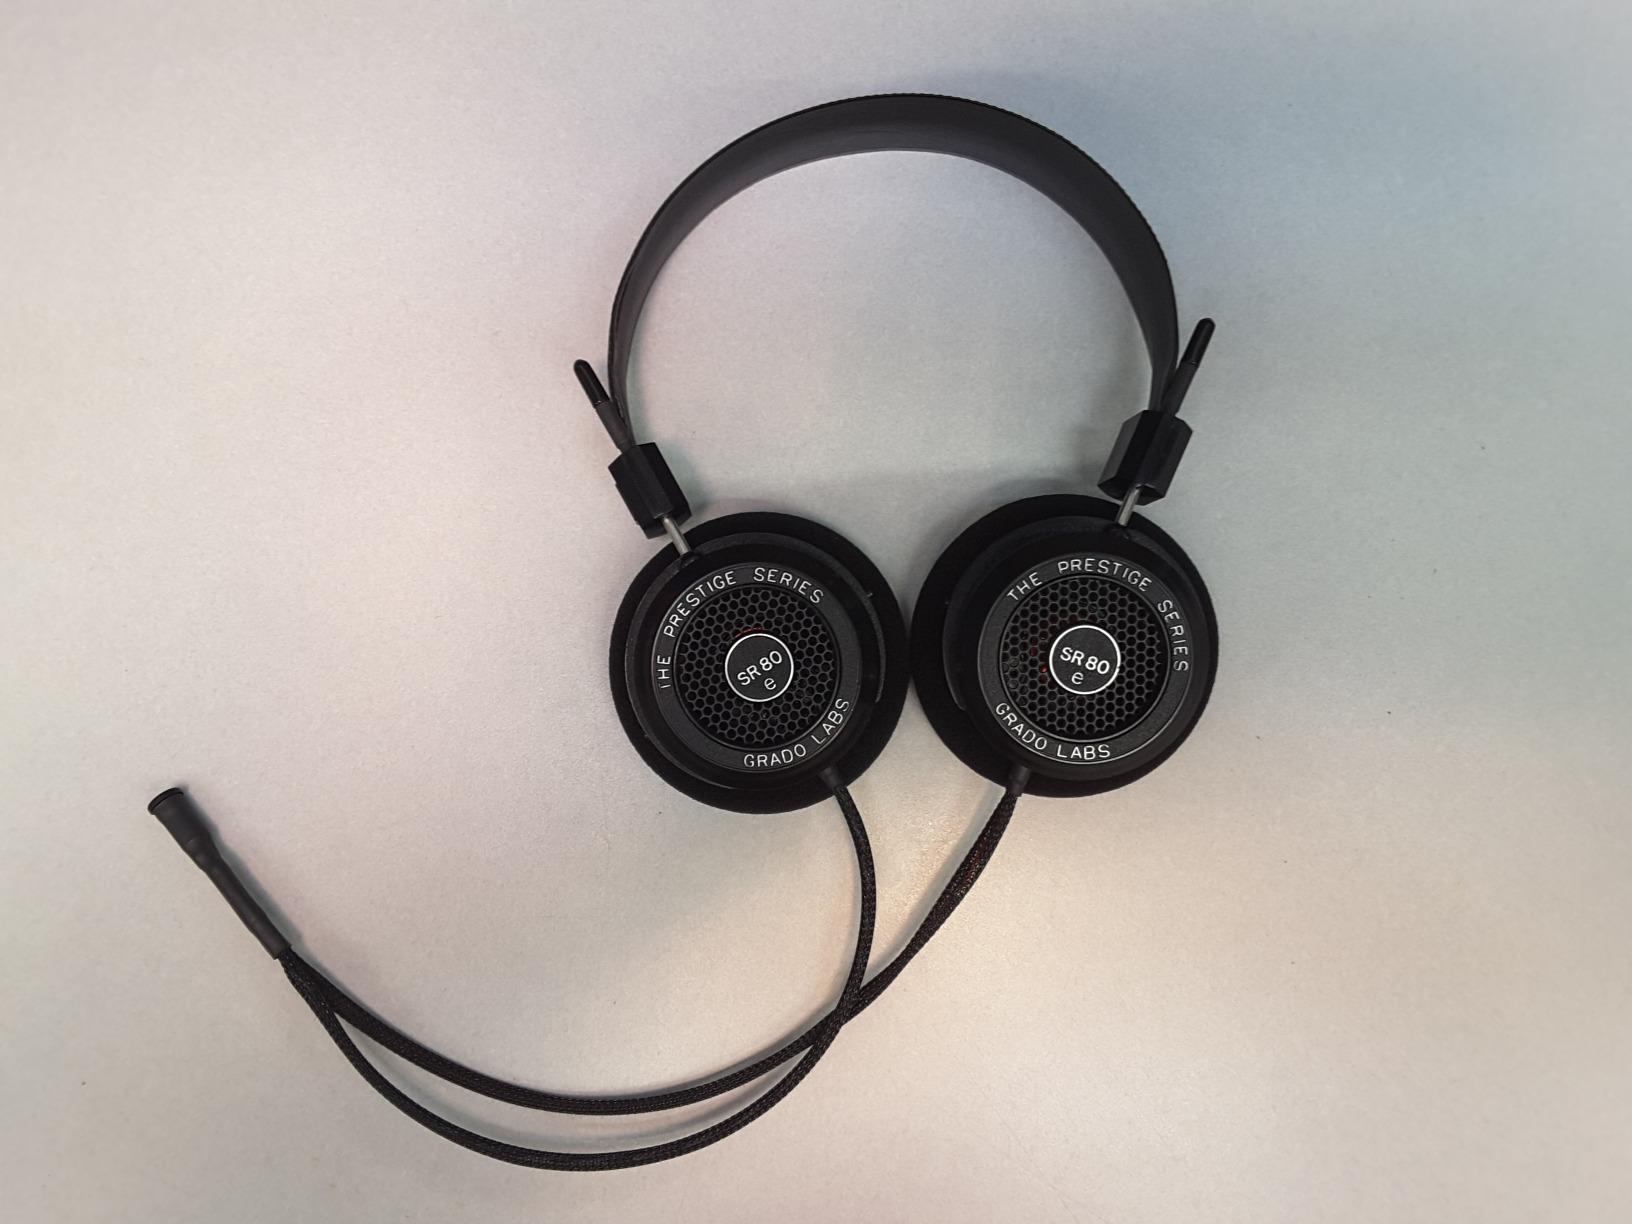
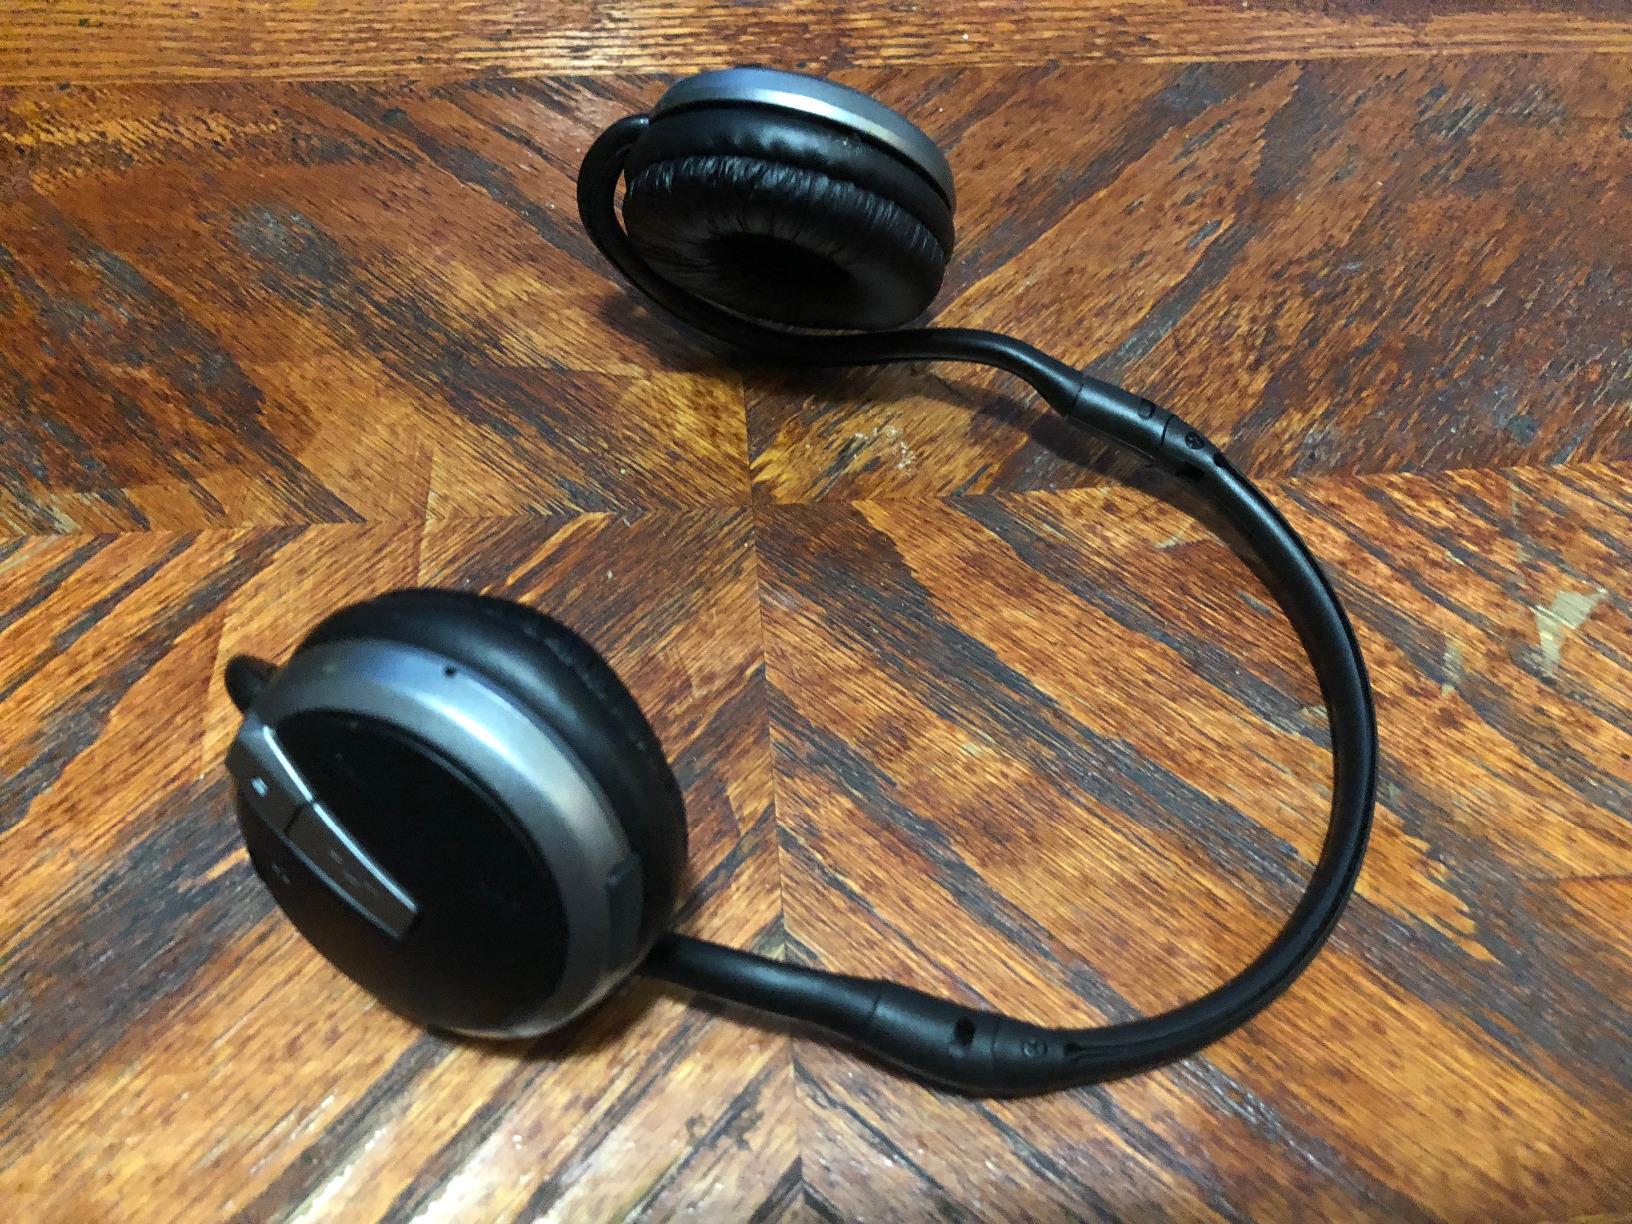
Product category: headphones
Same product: no